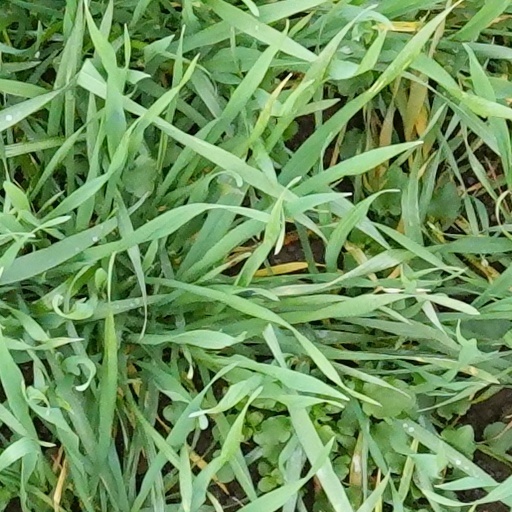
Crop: wheat